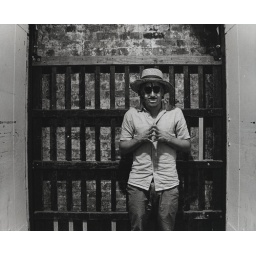
1st assignment in black and white photography. Angles and Depth of Field